The Legend of Zelda: Majora's Mask

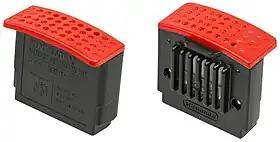
The 4MB Expansion Pak is required to run "Majora's Mask" on the Nintendo 64 console.

"Majora's Mask" runs on an upgraded version of the engine used in "Ocarina of Time" and requires the use of the Nintendo 64's 4MB Expansion Pak, making it and "Donkey Kong 64" the only two games that require the peripheral. "IGN" theorized this requirement is due to "Majora's Mask"s origins as a Nintendo 64DD game, which would necessitate an extra 4MB of RAM. The Expansion Pak allows for greater draw distances, more accurate dynamic lighting, more detailed texture mapping and animation, complex framebuffer effects such as motion blur, and more characters displayed on-screen. The expanded draw distance allows the player to see much farther, eliminating the need for the fog effect and "cardboard panorama" seen in "Ocarina of Time", which were used to obscure distant areas. "IGN" considered the texture design one of the best created for the Nintendo 64, saying that although some textures have a low resolution, they are "colorful and diverse," giving each area "its own unique look."